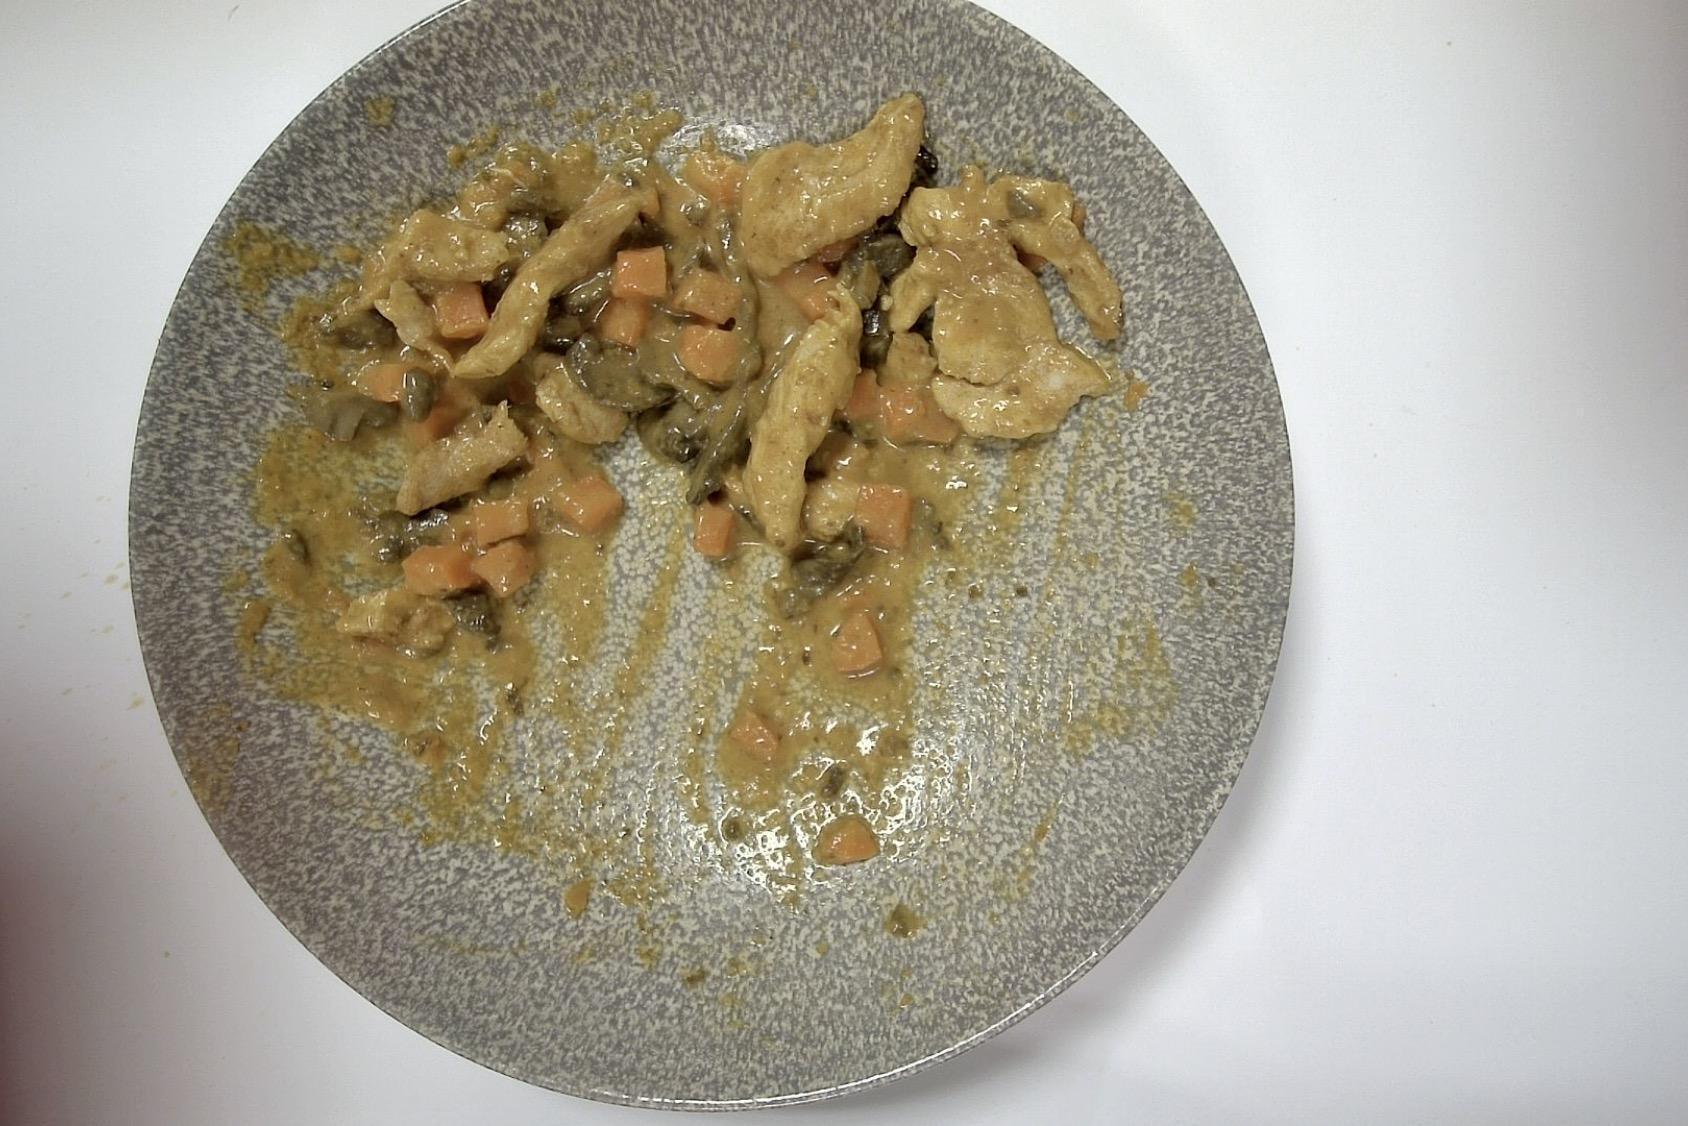
Dish: Hähnchenstreifen, Kartoffelwürfel , Möhre Pilze Linsen , Tomaten-Curry-Sauce
Portion size: Normale Portion
Ingredients: diced-potatoes, carrot, mushrooms, lentils, tomato-curry-sauce, chicken-strips
Weight as served: 495 g
Energy as served: 379,65 kcal (1.592,50 kJ)
Fat: 8,48 g (saturated: 1,84 g)
Carbohydrates: 41,235 g (sugar: 13,605 g)
Protein: 31,61 g
Salt: 3,13 g
Weight after return: 277 g
Energy after return: 212,451 kcal